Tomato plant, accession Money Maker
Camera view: bottom (45 deg); turntable rotation: 60 degrees
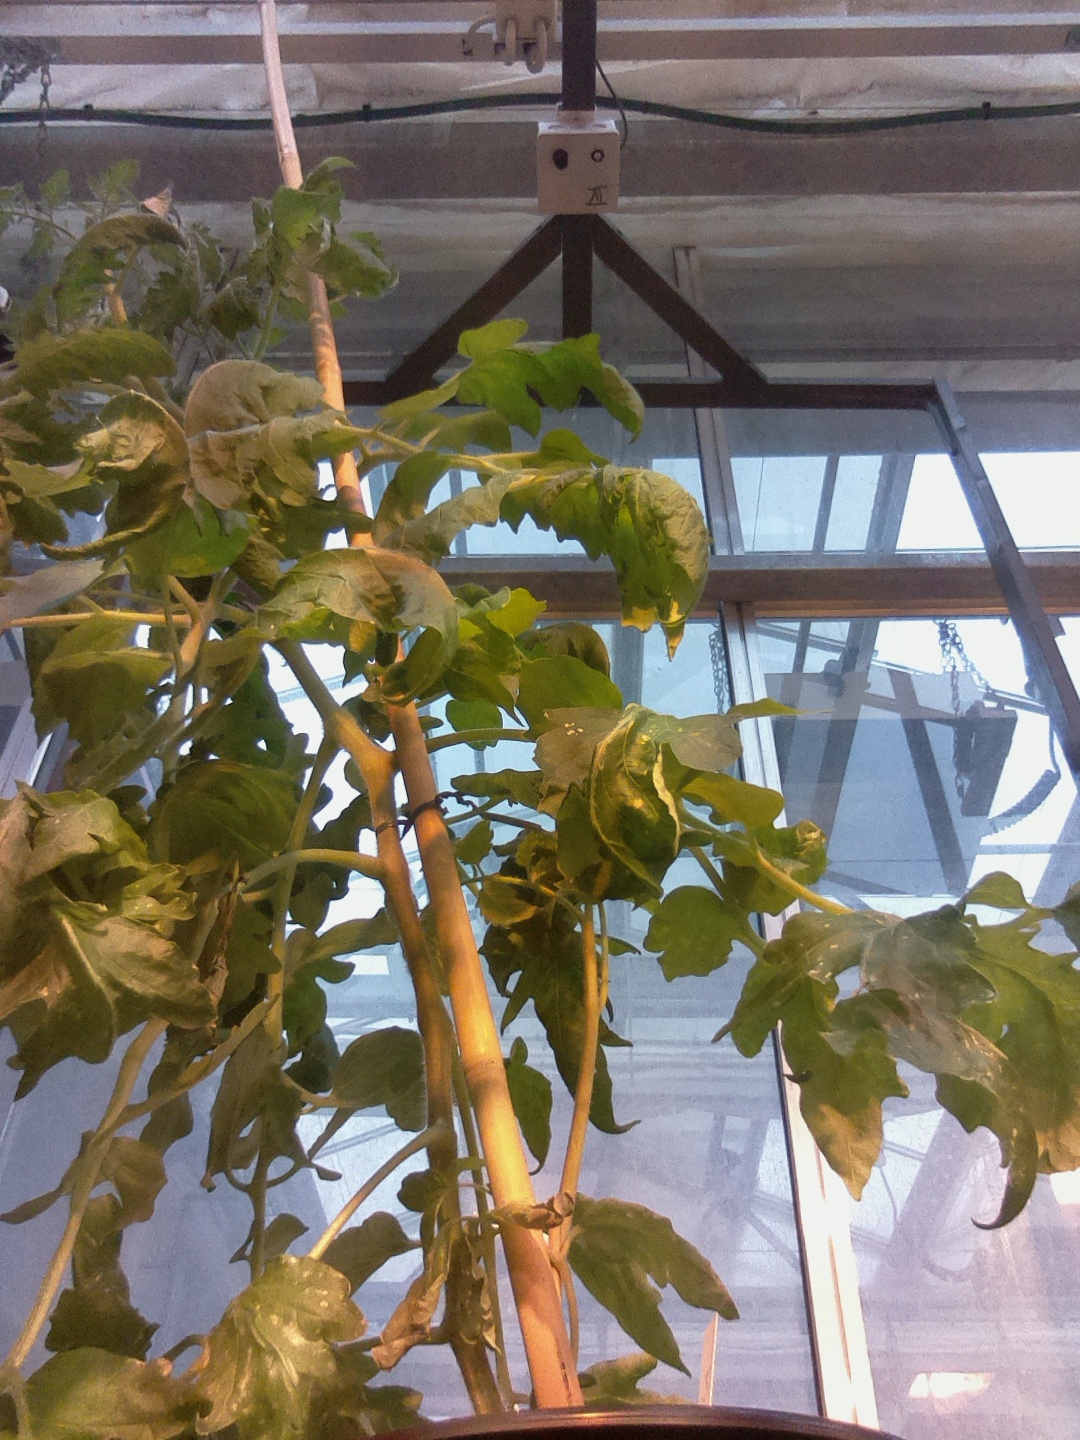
BBCH growth stage 68: Full flowering, 80%-90% of flowers open, more petals falling